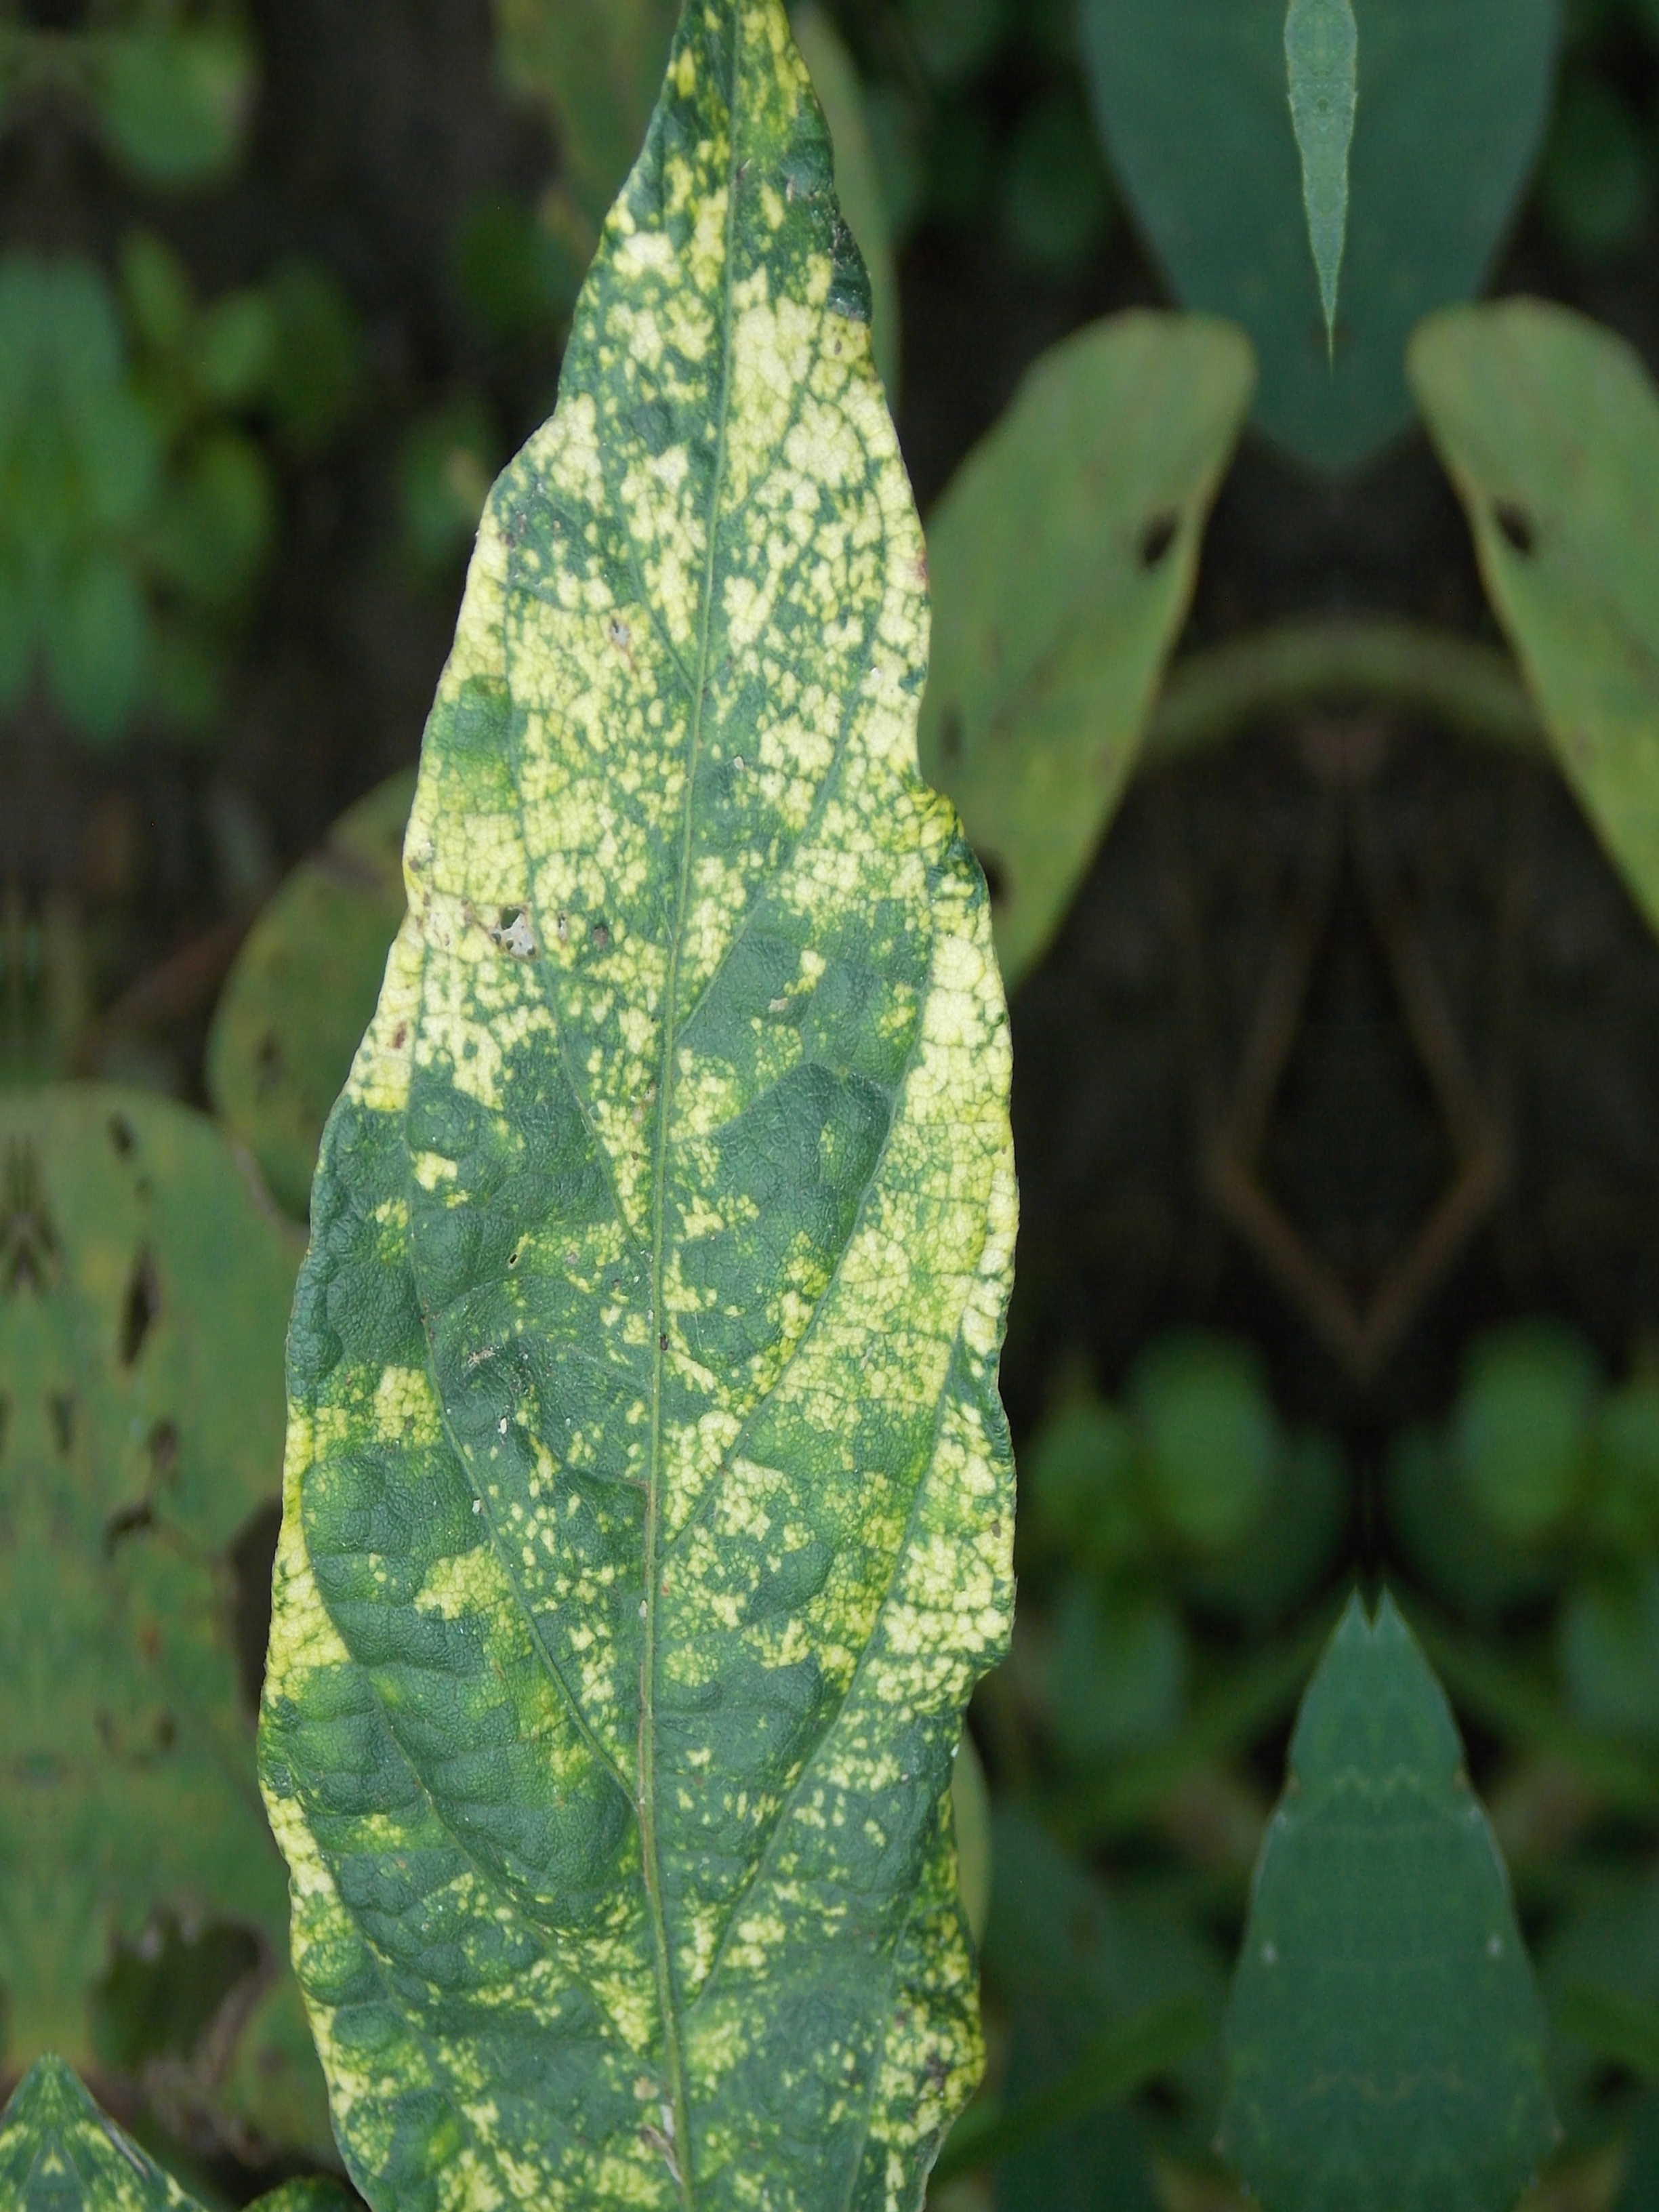
Label: Disease